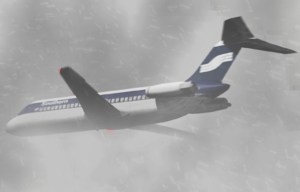
Le 4 avril 1977, un Douglas DC-9 assurant le vol Southern Airways 242 a exécuté un atterrissage forcé sur une route à New Hope, en Géorgie, après avoir été endommagé par la grêle et être tombé en panne des deux moteurs lors d'un violent orage, faisant 72 morts et 22 survivants.